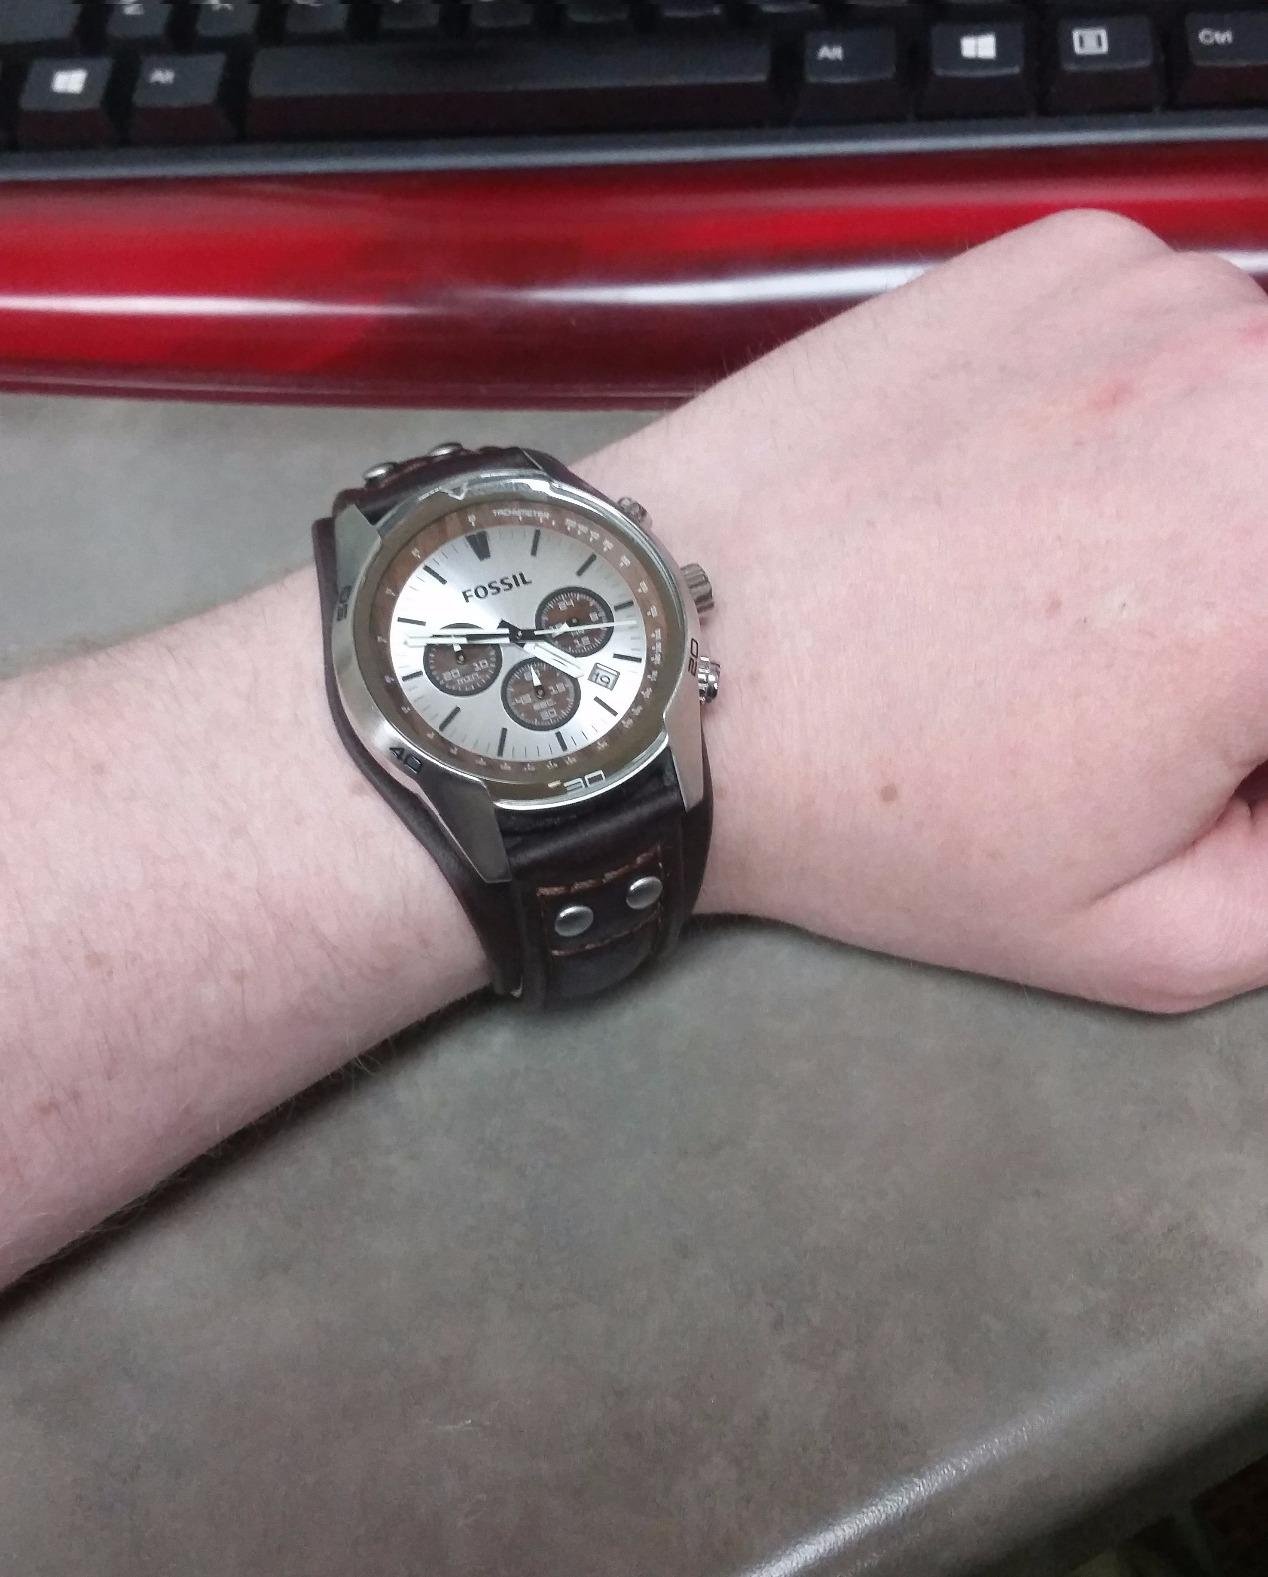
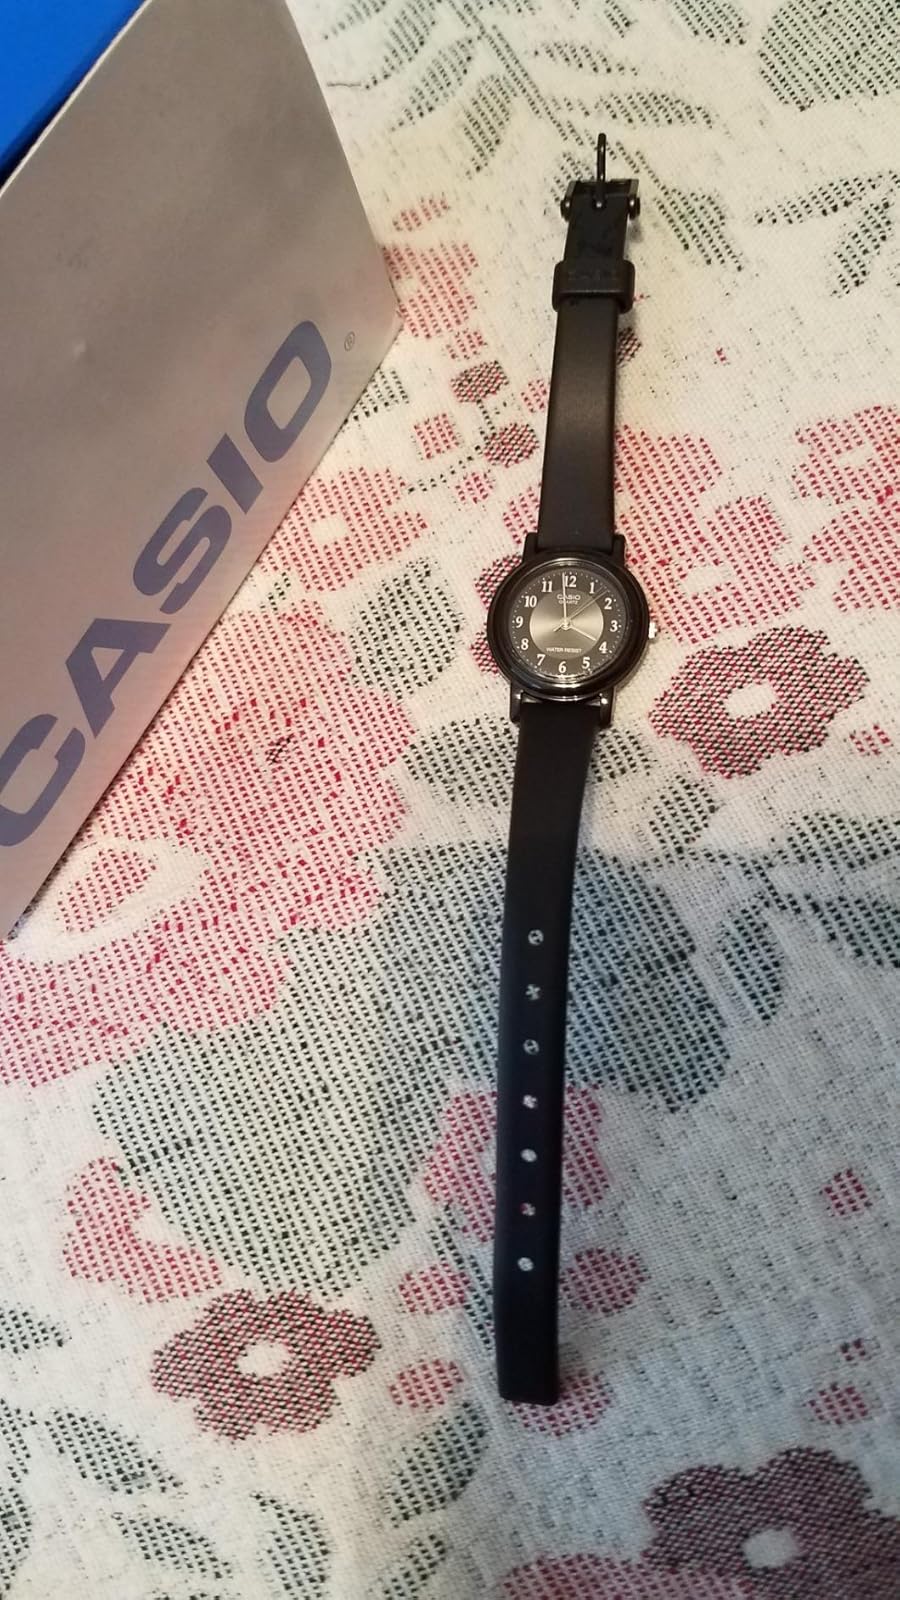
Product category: accessories_watch
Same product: no